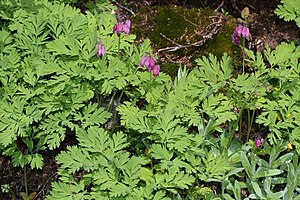
Småhjerte / Galleri
Vækstform.
Småhjerte er en flerårig, urteagtig plante med dybt håndsnitdelte blade og overhængende klaser af lyserøde blomster. På grund af dens hårdførhed og smukke blomstring bliver arten dyrket i haverne.